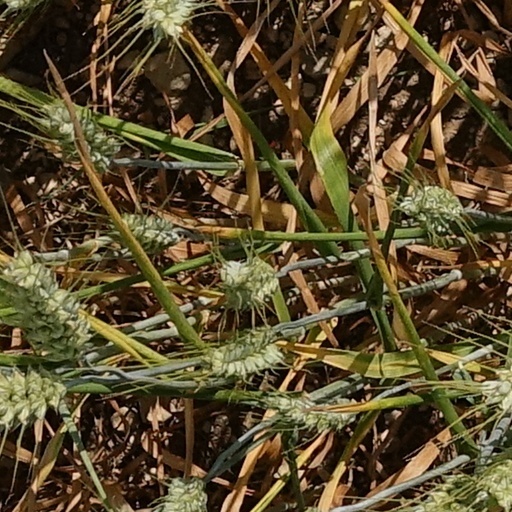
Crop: wheat